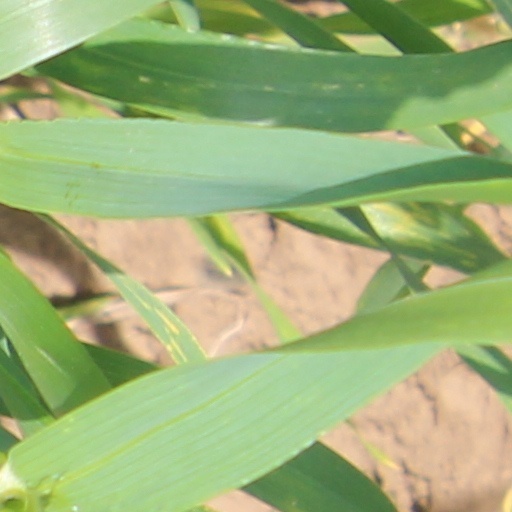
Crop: wheat